List of butterflies of Armenia

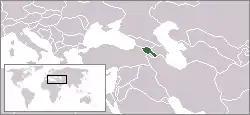
Location of Armenia

This is a list of butterflies of Armenia. About 230 species are known from Armenia.